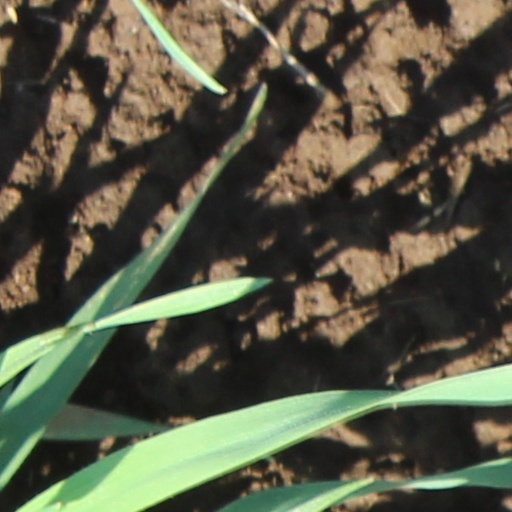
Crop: wheat